Nutrition

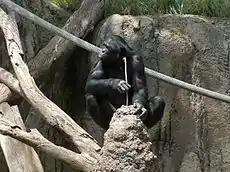
A bonobo fishing for termites with a prepared stick

Nutrition is the biochemical and physiological process by which an organism uses food and water to support its life. The intake of these substances provides organisms with nutrients (divided into macro- and micro-) which can be metabolized to create energy and chemical structures; too much or too little of an essential nutrient can cause malnutrition. Nutritional science, the study of nutrition as a hard science, typically emphasizes human nutrition.